Organs and organists of Chichester Cathedral

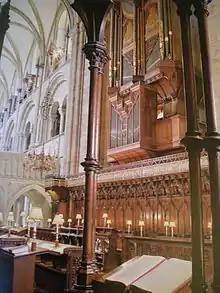
The Main Organ, in its current position in the quire

The organs of Chichester Cathedral are the major source of instrumental music at the cathedral, being played for daily services and accompanying the choir, as well as being used for concerts and recitals. There has been organ music at Chichester Cathedral almost continuously since the medieval period, with a break in the mid-17th century during the Commonwealth period.